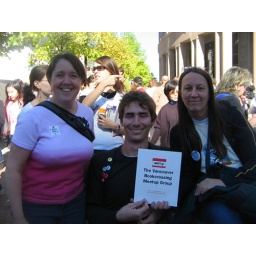
&amp;quot;Bookcrossing! I'm a member!&amp;quot; so we pulled the lady in the pink and white into the picture!